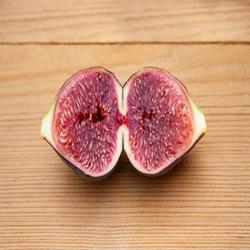
Label: Fig